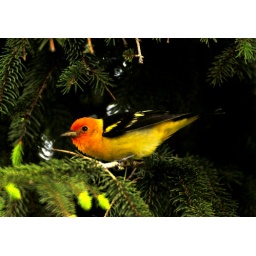
western tanager in pine tree may 10